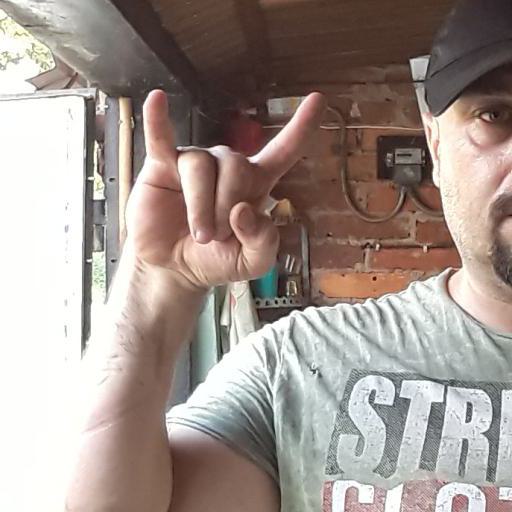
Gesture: rock